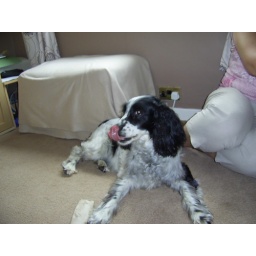
Playing in the house with the inside of a kitchen roll